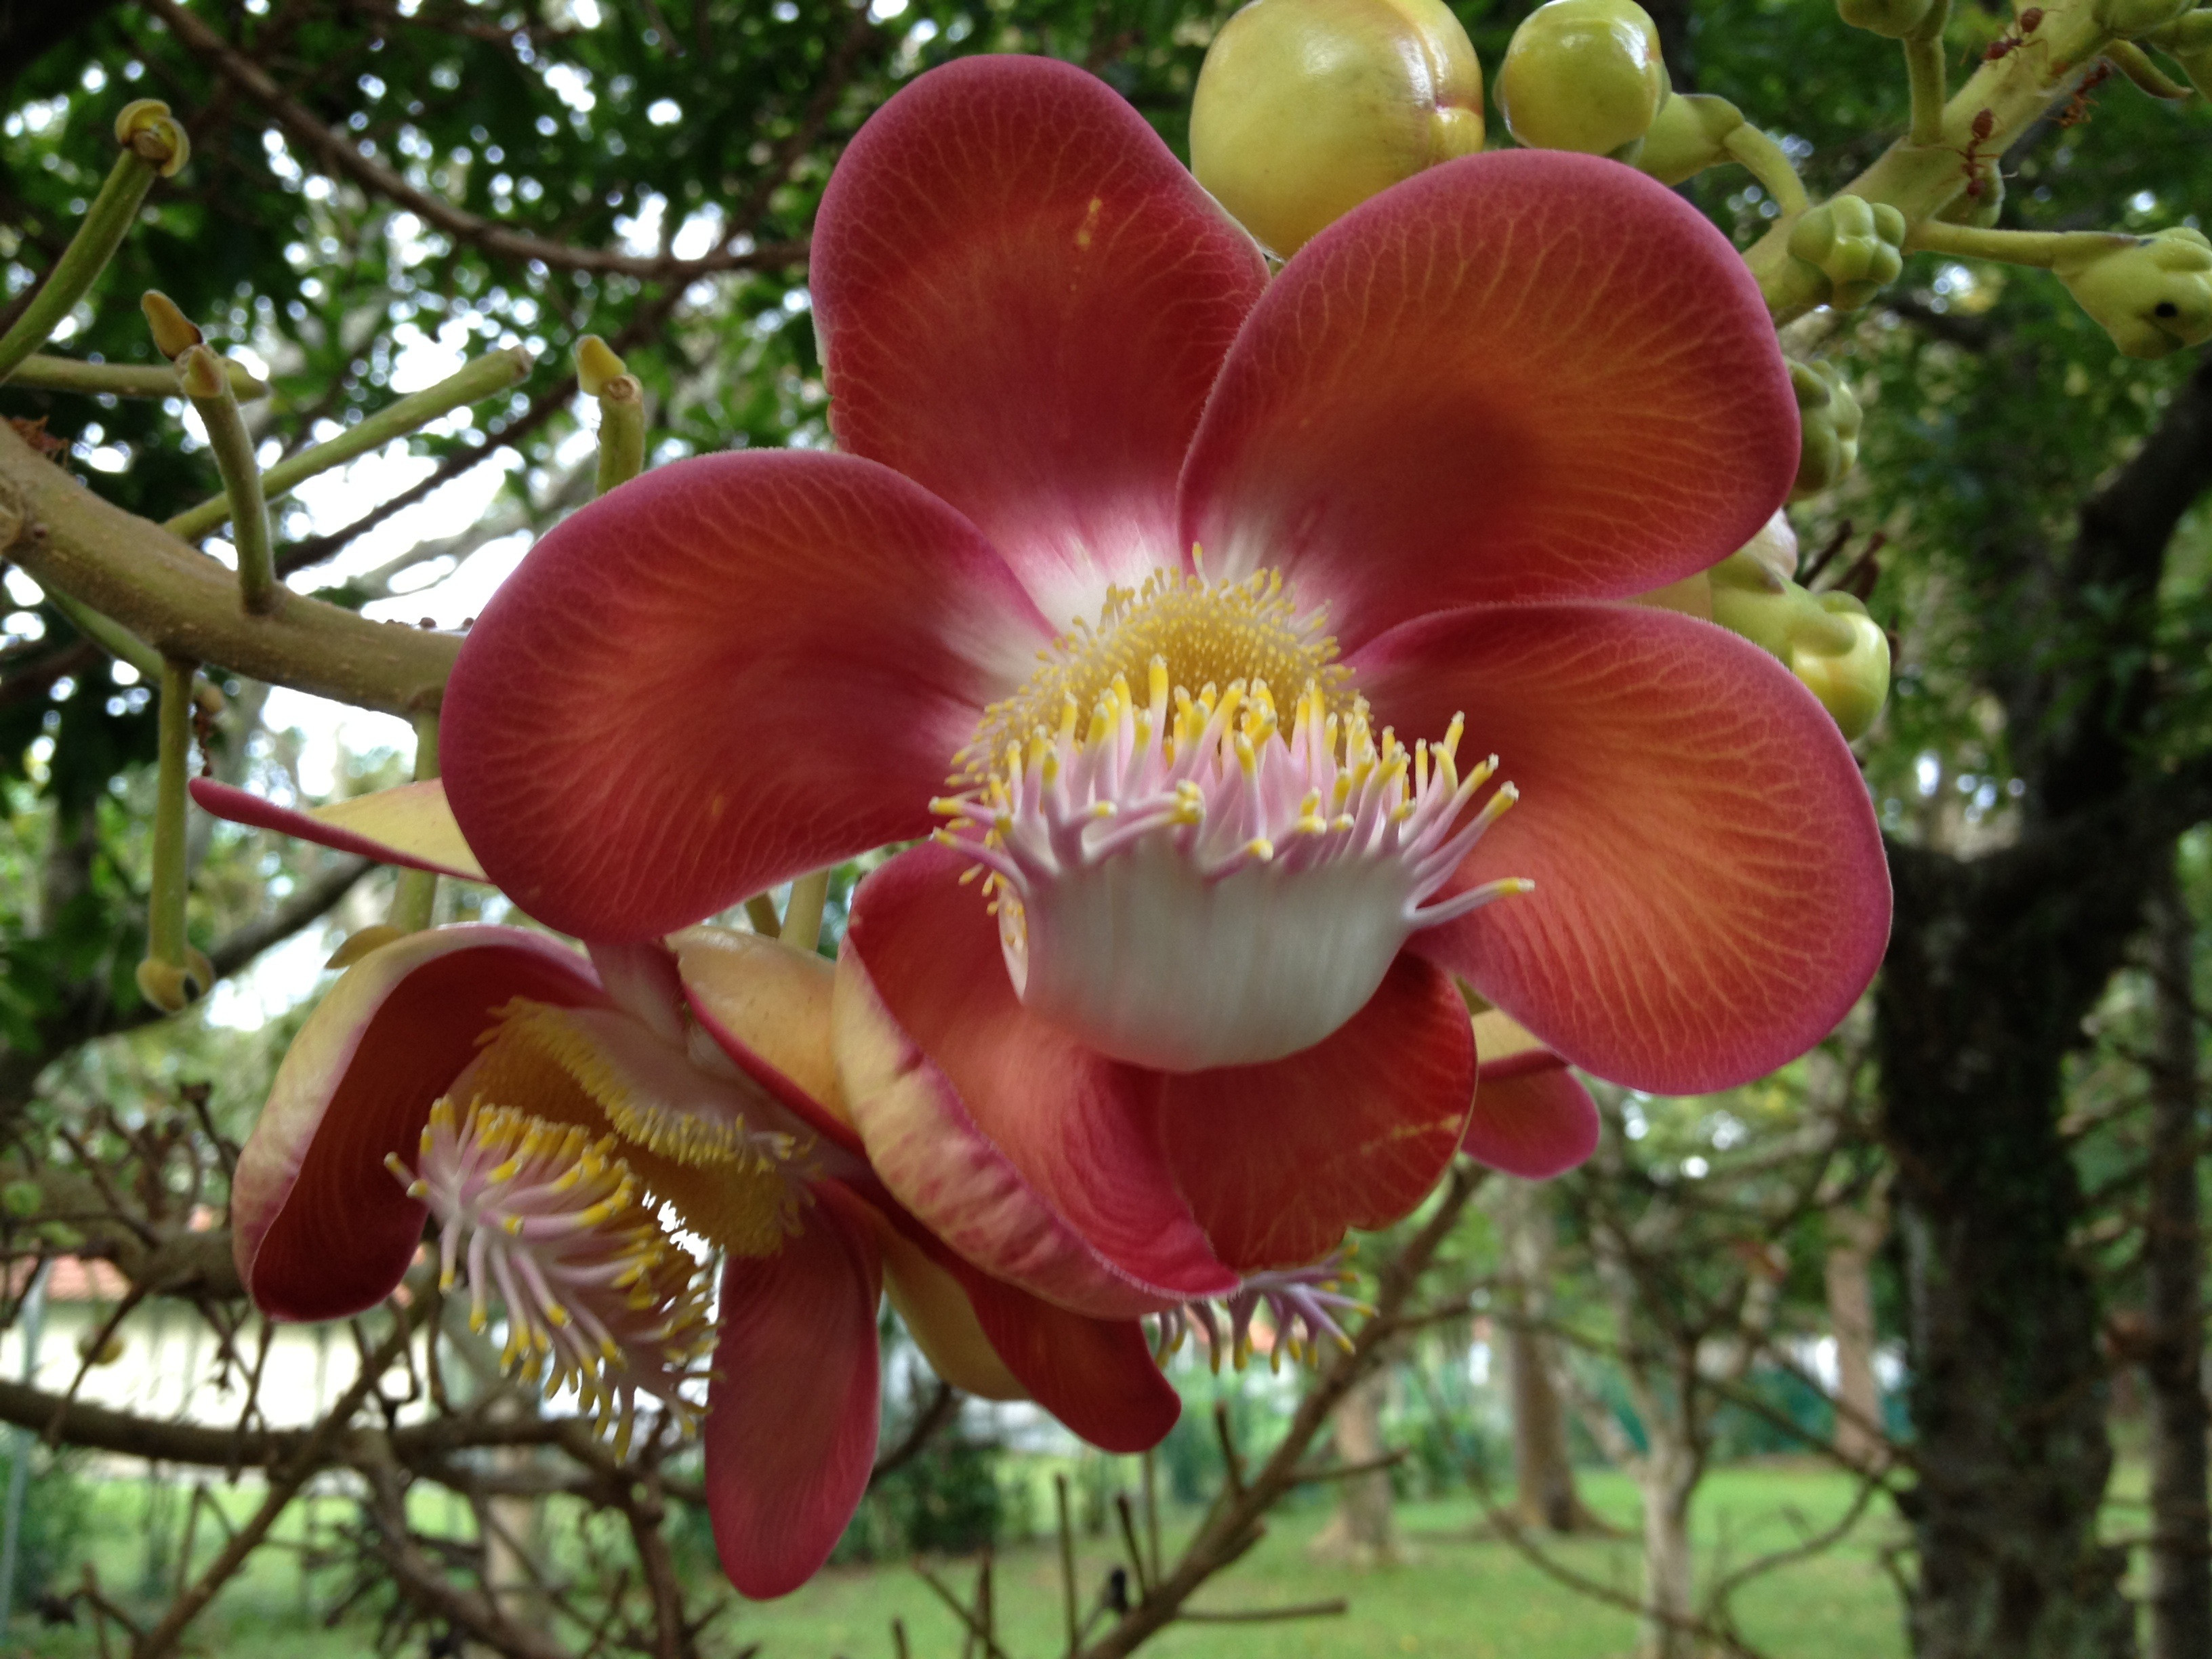
blossom, plant, flower, petal, botany, flora, wildflower, flowering plant, cannonball tree, land plant, couroupita, cannonball flower, pretty flower